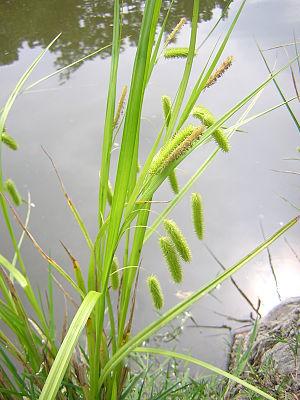
La laîche faux souchet est une espèce de plante de la famille des Cyperaceae qui pousse dans les endroits humides.